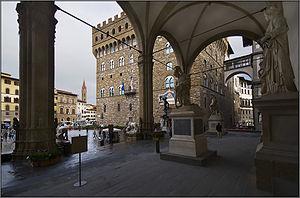
Piazza della Signoria